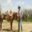
Label: horse